Fierce pussy

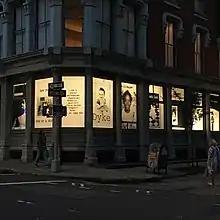
AND SO ARE YOU on view at the Leslie Lohman Museum in New York City from 2018 - 2019

While fierce pussy was most active between 1991 and 1995, their work is still exhibited as historic examples of AIDS-related art and lesbian-identified art. In 1994 the lesbian feminist art collective created the "Bathroom Project." This installation resided in a woman's bathroom in what used to be called the New York Lesbian and Gay Community Services Center (present-day Lesbian, Gay, Bisexual, & Transgender Community Center). This installation was created to add to the exhibition "Outhouses." From 2008 to 2010 at the Lesbian Herstory Archives, fierce pussy presented an overview of their old work in addition to a new installation entitled "Mining the Archive, "in which objects from the archive were utilized. In addition, fierce pussy contributed their display to the White Columns featured exhibit "ACT UP New York: Activism, Art, and the AIDS crisis, 1987-1993". This exhibition was revived at Harvard University's Carpenter Center for the Visual Arts in 2009. When the exhibition moved to White Columns, they were commissioned to make the installation called "Get Up Everybody and Sing." In 2009, fierce pussy created an installation called "Are you a boy or girl?" A permanent installation that resides in a gender-neutral bathroom within the LGBT Community Center in New York. This work was made as a part of the "Then and Now" exhibition, presumably since the installation is reminiscent of their first bathroom installation "Bathroom Project." In 2010, fierce pussy created "Get Up Everybody and Sing" for the White Columns presentation of the ACT UP New York exhibition; in 2015, VisualAIDS made this exhibit available under the name "For the Record". Fierce pussy has made an overview retrospective of their older work available at Printed Matter, which also published the book "fierce pussy".